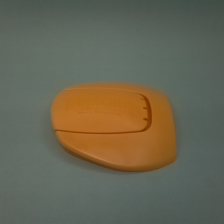
Color: red/orange/pink/fuchsia/brown
Cap type: flip-top cap